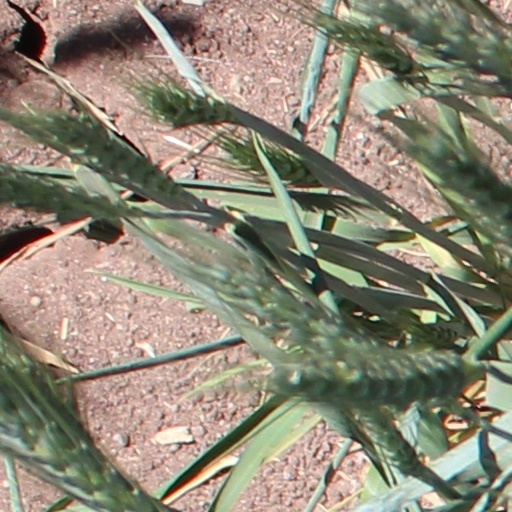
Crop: wheat